2018 EFL Cup final

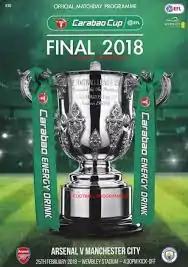
Match programme cover

The 2018 EFL Cup Final (also known as the 2018 Carabao Cup Final for sponsorship reasons) was the final association football match of the 2017–18 EFL Cup that took place on 25 February 2018 at Wembley Stadium. It was the first League Cup final contested under the "Carabao Cup" name following the sponsorship of Carabao Energy Drink. It was contested between Manchester City and Arsenal, and won 3–0 by Manchester City. They would have entered the second qualifying round of the 2018–19 UEFA Europa League, but instead qualified directly for the 2018–19 UEFA Champions League by finishing first in the 2017–18 Premier League.